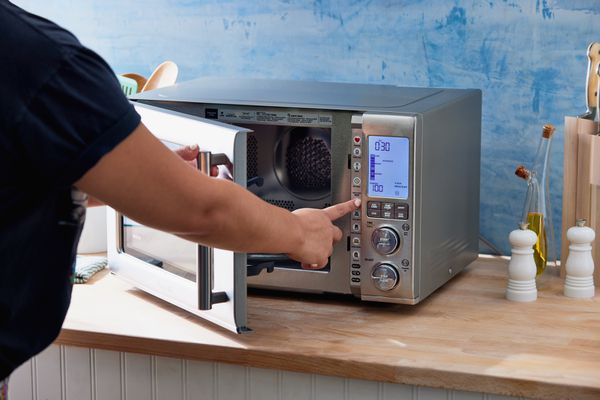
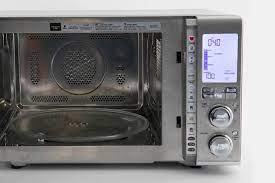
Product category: misc
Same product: yes